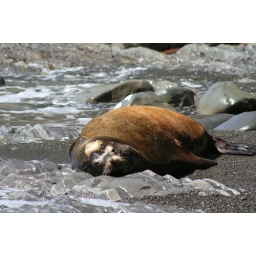
A California sea lion on the beach near Hole in the Wall rock, Olympic National Park.